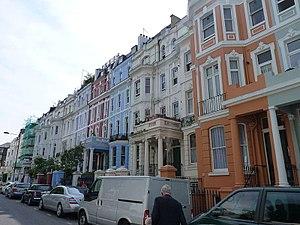
Le borough royal de Kensington et Chelsea est un borough du Grand Londres. Il s'agit de l'un des seuls dans la région — avec celui de Kingston upon Thames et plus récemment, celui de Greenwich — à porter le titre honorifique de borough royal. Lors du recensement de 2018, il compte 156 197 habitants. Il est établi en 1965 par la fusion du borough royal de Kensington et du district métropolitain de Chelsea. En dépit de son nom, le Chelsea Football Club n'est pas localisé à Chelsea, mais se trouve dans le borough londonien de Hammersmith et Fulham.